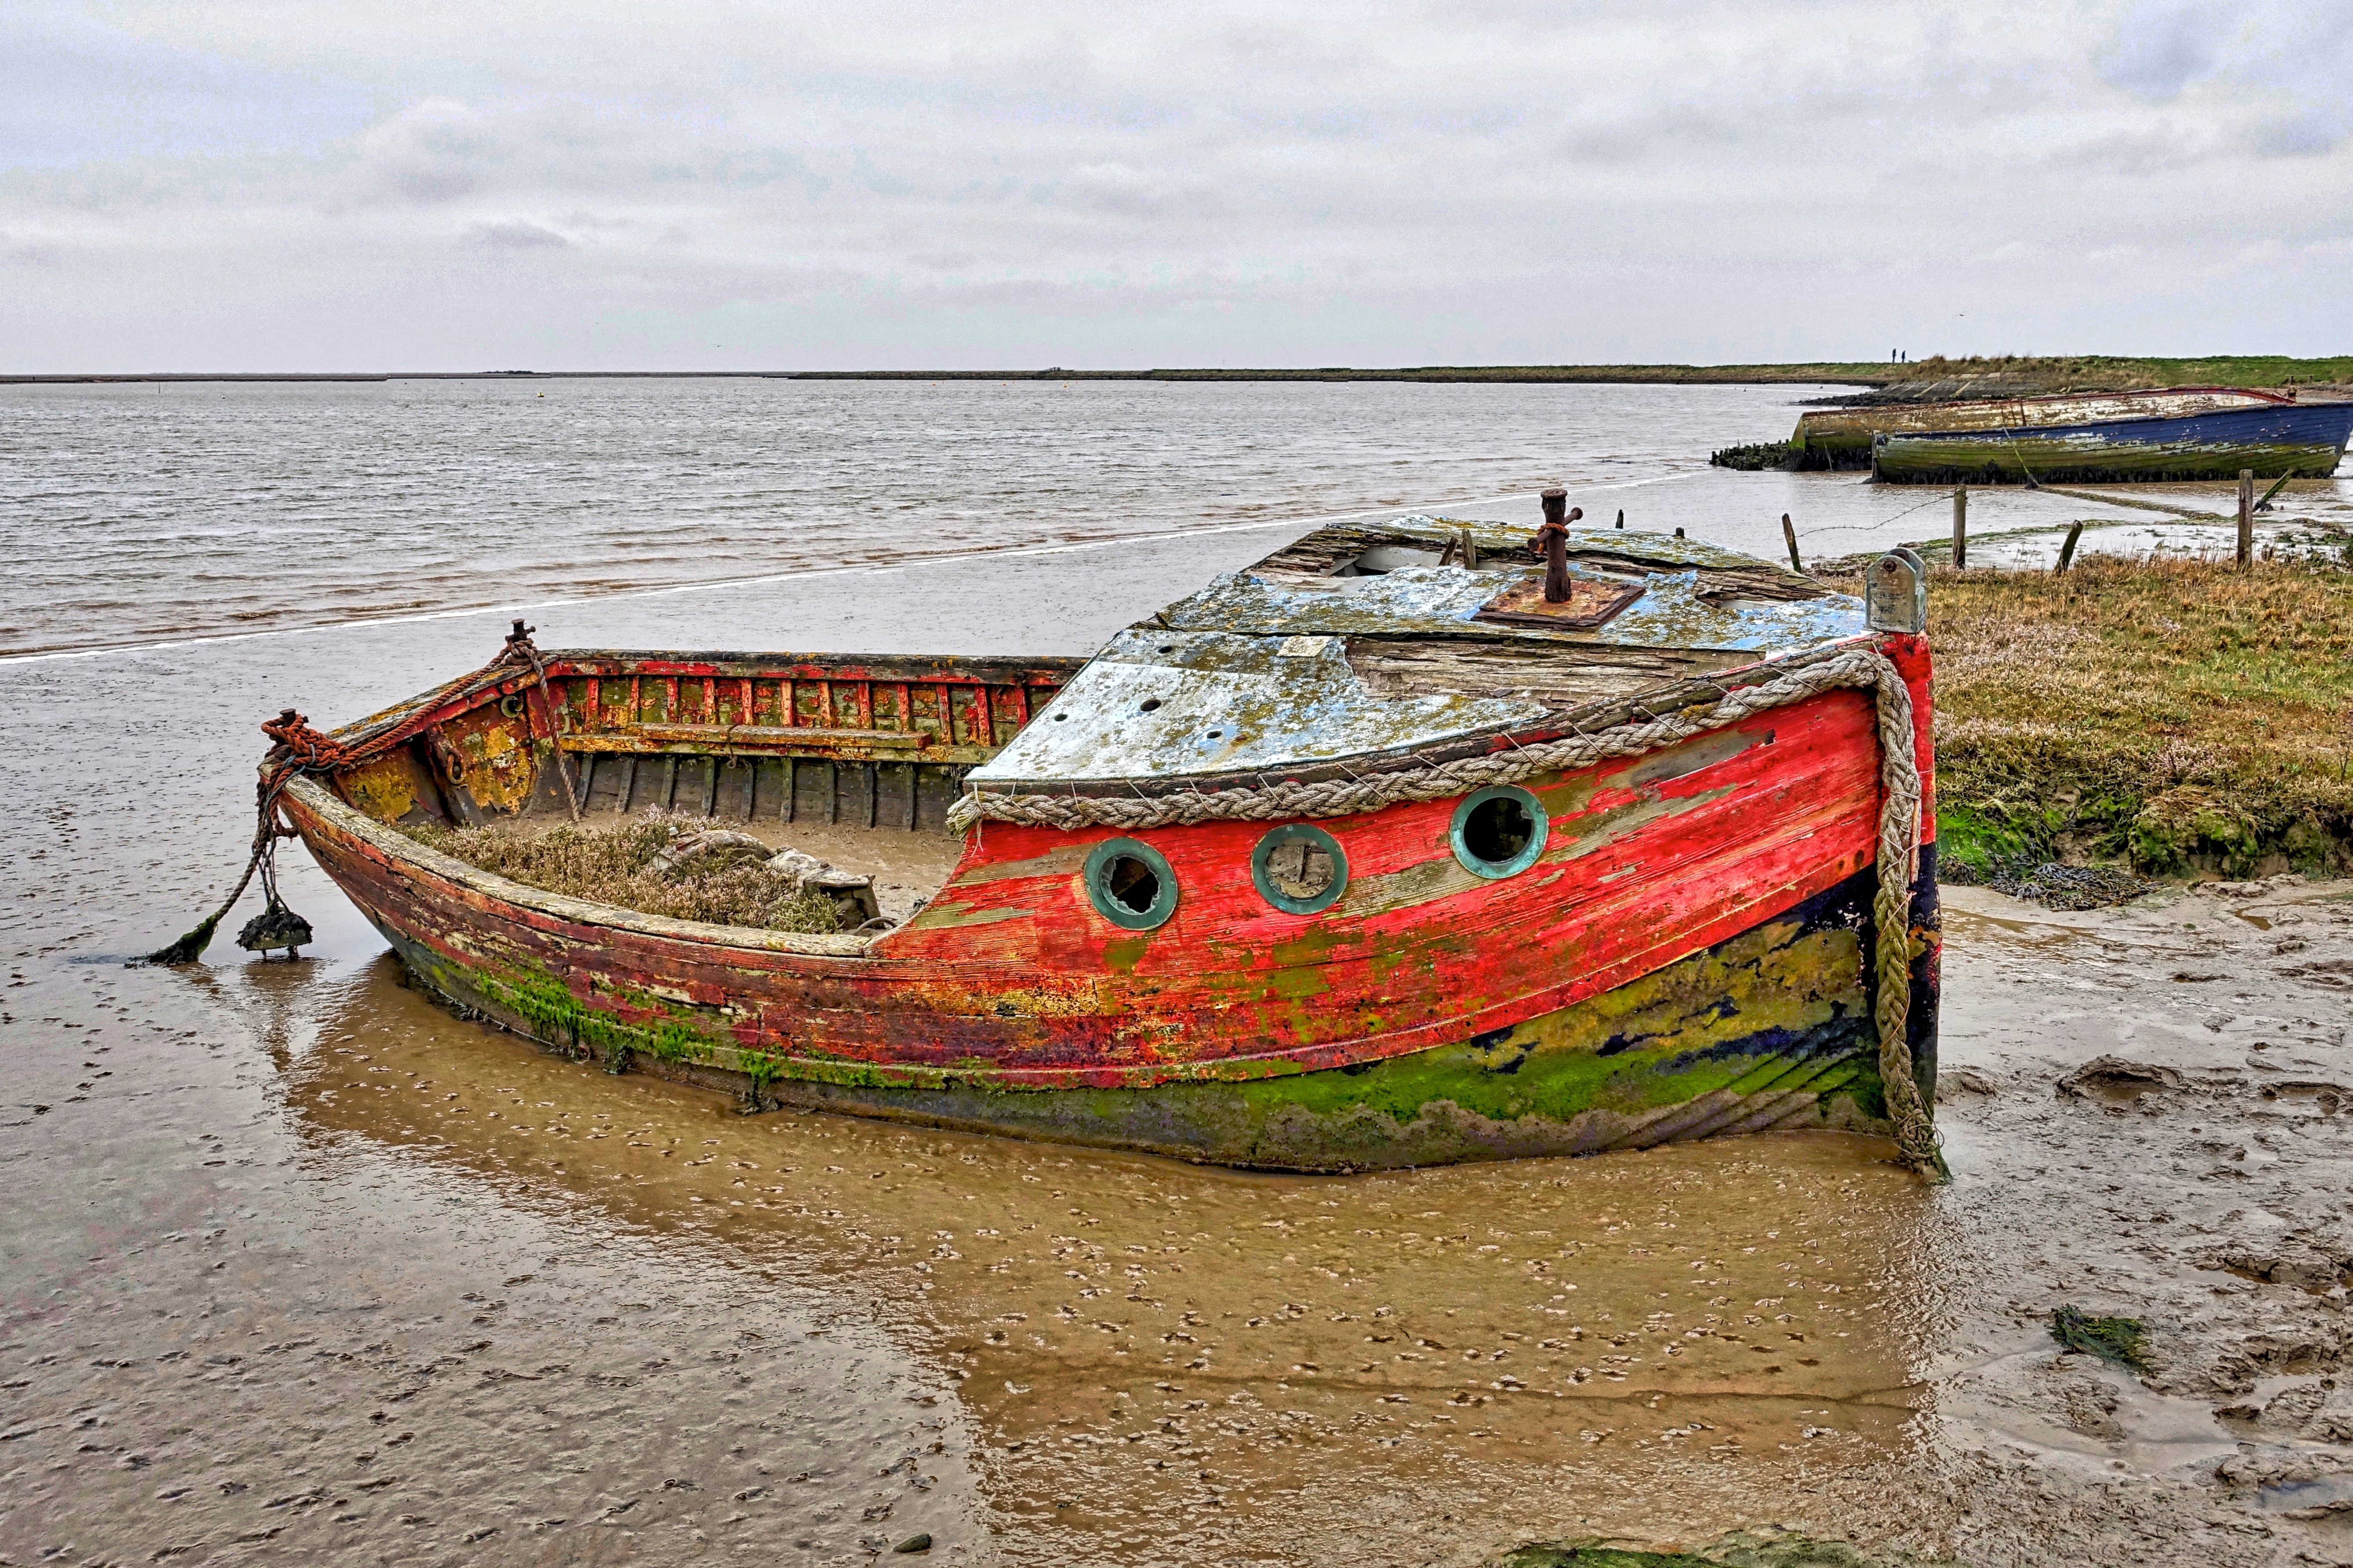
sea, coast, water, ocean, boat, shore, river, ship, red, vehicle, fishing, abandoned, waterway, beached, motorboat, fishing boat, boating, marine, channel, wreck, watercraft, barque, fishing vessel, watercraft rowing